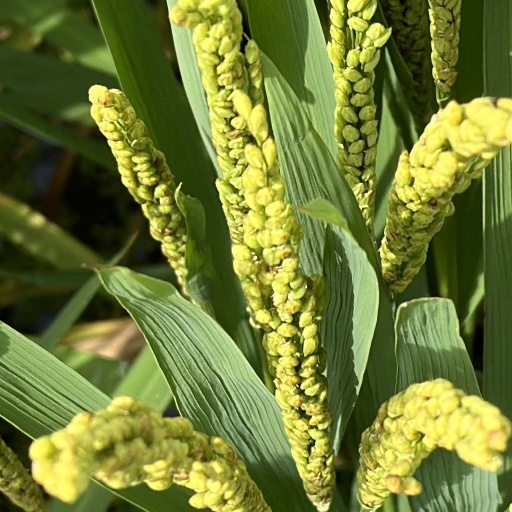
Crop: rice